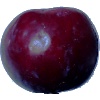
Label: Plum 2